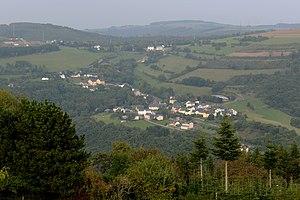
Lipperscheid vue depuis le Schlasswee à Bourscheid. Lëtzebuergesch: Vum Schlasswee zu Buerschent gesäit ee Lëpschent esou.